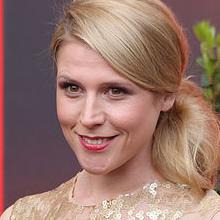
Age: 32